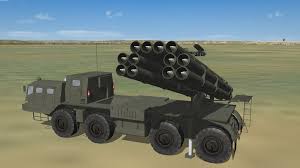
Label: Self Propelled Artillery